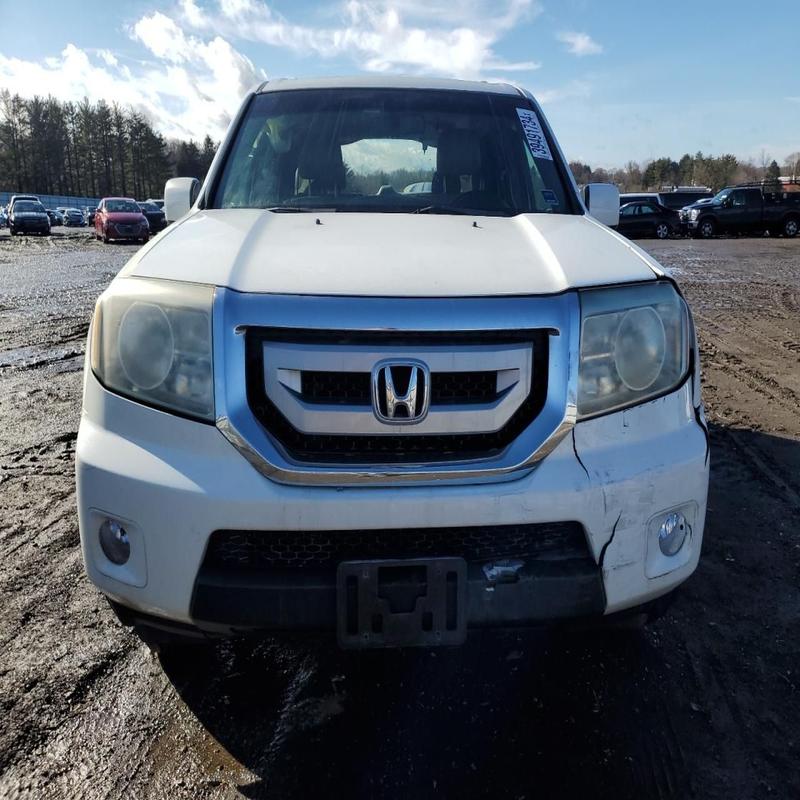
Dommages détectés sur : plaque d'immatriculation avant, pare-choc avant, aile avant gauche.
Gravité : majeur